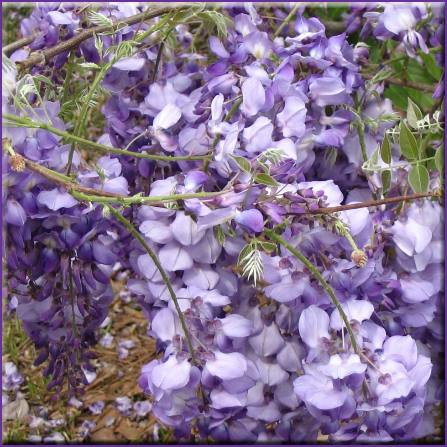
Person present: No